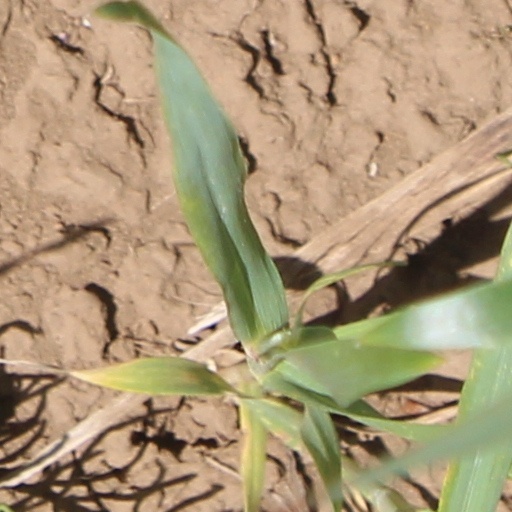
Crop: wheat